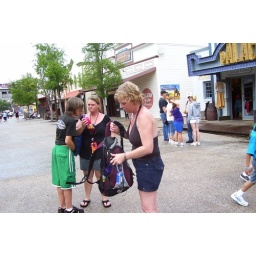
Me after a water ride, my sister in the back ground with one of her sons